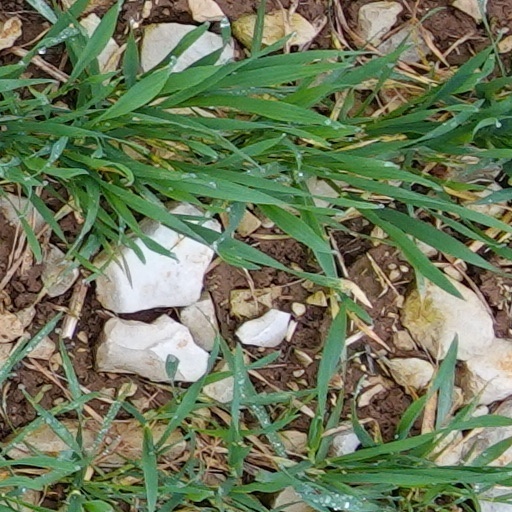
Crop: wheat